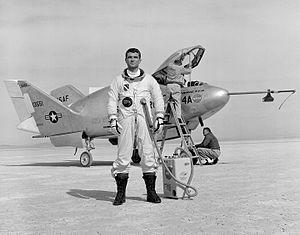
Le X-24 est un avion expérimental à corps portant développé par Martin Marietta dans le cadre d'un programme appelé « PILOT » mené par l'USAF et la NASA de 1963 à 1975. Il est développé et construit dans le but d'expérimenter les caractéristiques du concept de corps portant dans les phases de rentrée atmosphérique et l'aptitude d'un appareil doté d'une telle configuration à regagner un terrain par ses propres moyens et à se poser en toute sécurité. Les études menées dans le cadre de ce programme sont plus tard utilisées lors de la conception de la navette spatiale américaine.